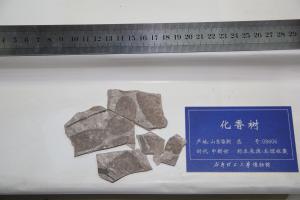
一个化石属于被子植物，其特征描述:侧生小叶无叶柄，对生或生于下端者偶尔有互生，卵状披针形至长椭圆状披针形，中脉明显。